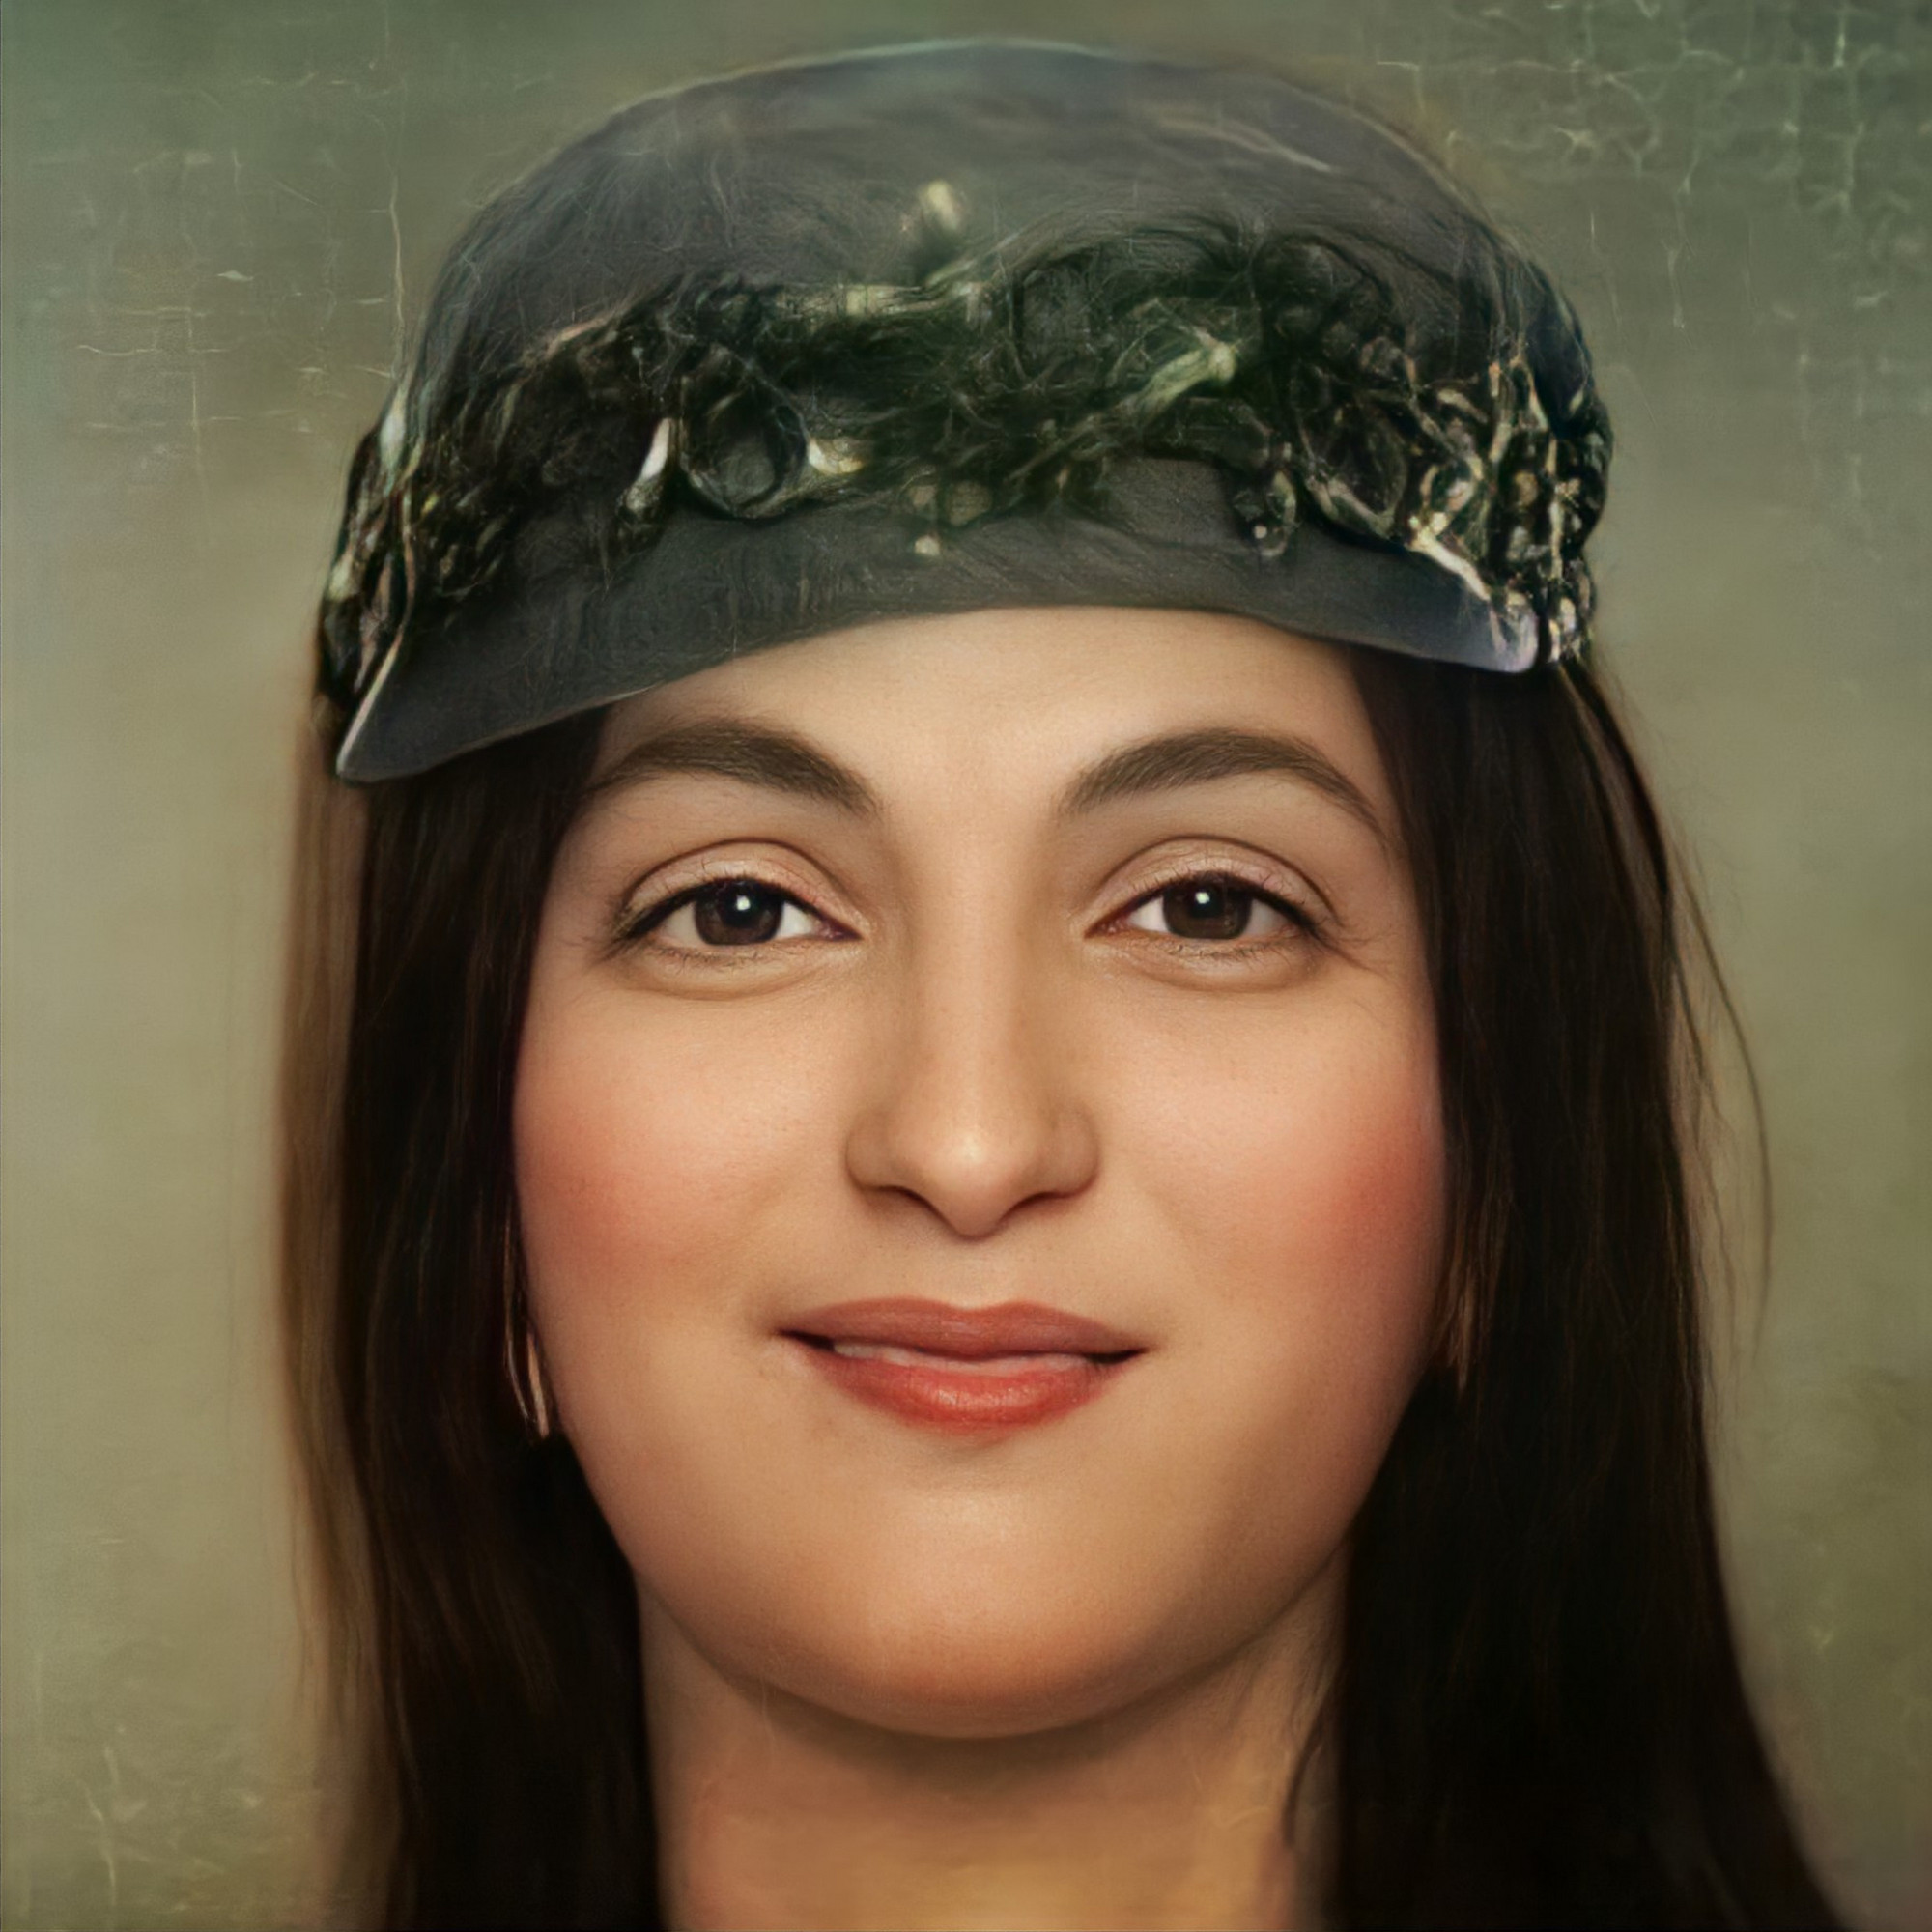
portrait, girl, ai, face, smile, lip, chin, helmet, eyebrow, facial expression, cap, flash photography, sports gear, hat, eyelash, happy, headgear, cool, black hair, costume hat, street fashion, personal protective equipment, eyewear, bicycle helmet, electric blue, fashion accessory, layered hair, hair accessory, fun, portrait photography, costume accessory, headpiece, feathered hair